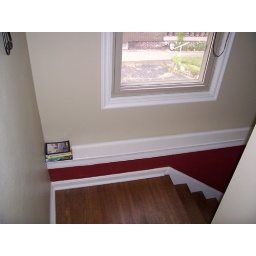
Top of the stairs, looking the other way- down the stairs. The red in the stairwell is going to be painted green